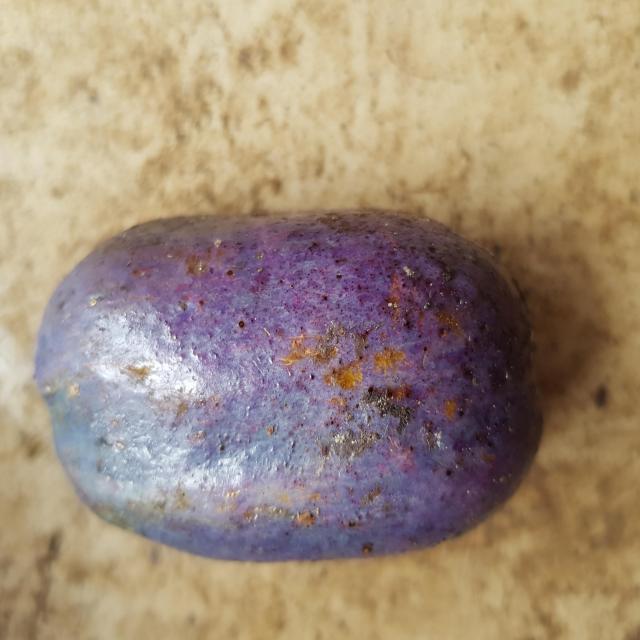
Plum grade: unaffected